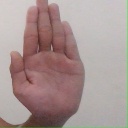
अक्षर: ध